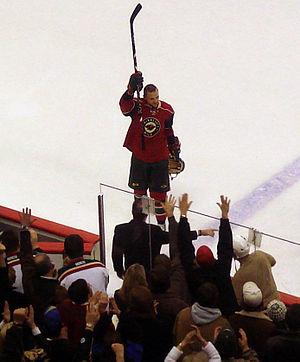
Marián Gáborík est un joueur professionnel de hockey sur glace slovaque. Il évolue au poste d'ailier dans la Ligue nationale de hockey avec les Kings de Los Angeles.
Le Wild du Minnesota est une franchise professionnelle de hockey sur glace d'Amérique du Nord. L'équipe évolue dans la Ligue nationale de hockey depuis la saison 2000-2001 ; basée à Saint Paul, il s'agit de la première équipe localisée dans le Minnesota aux États-Unis à rejouer dans l'État depuis le départ des North Stars pour devenir les Stars de Dallas en 1993.